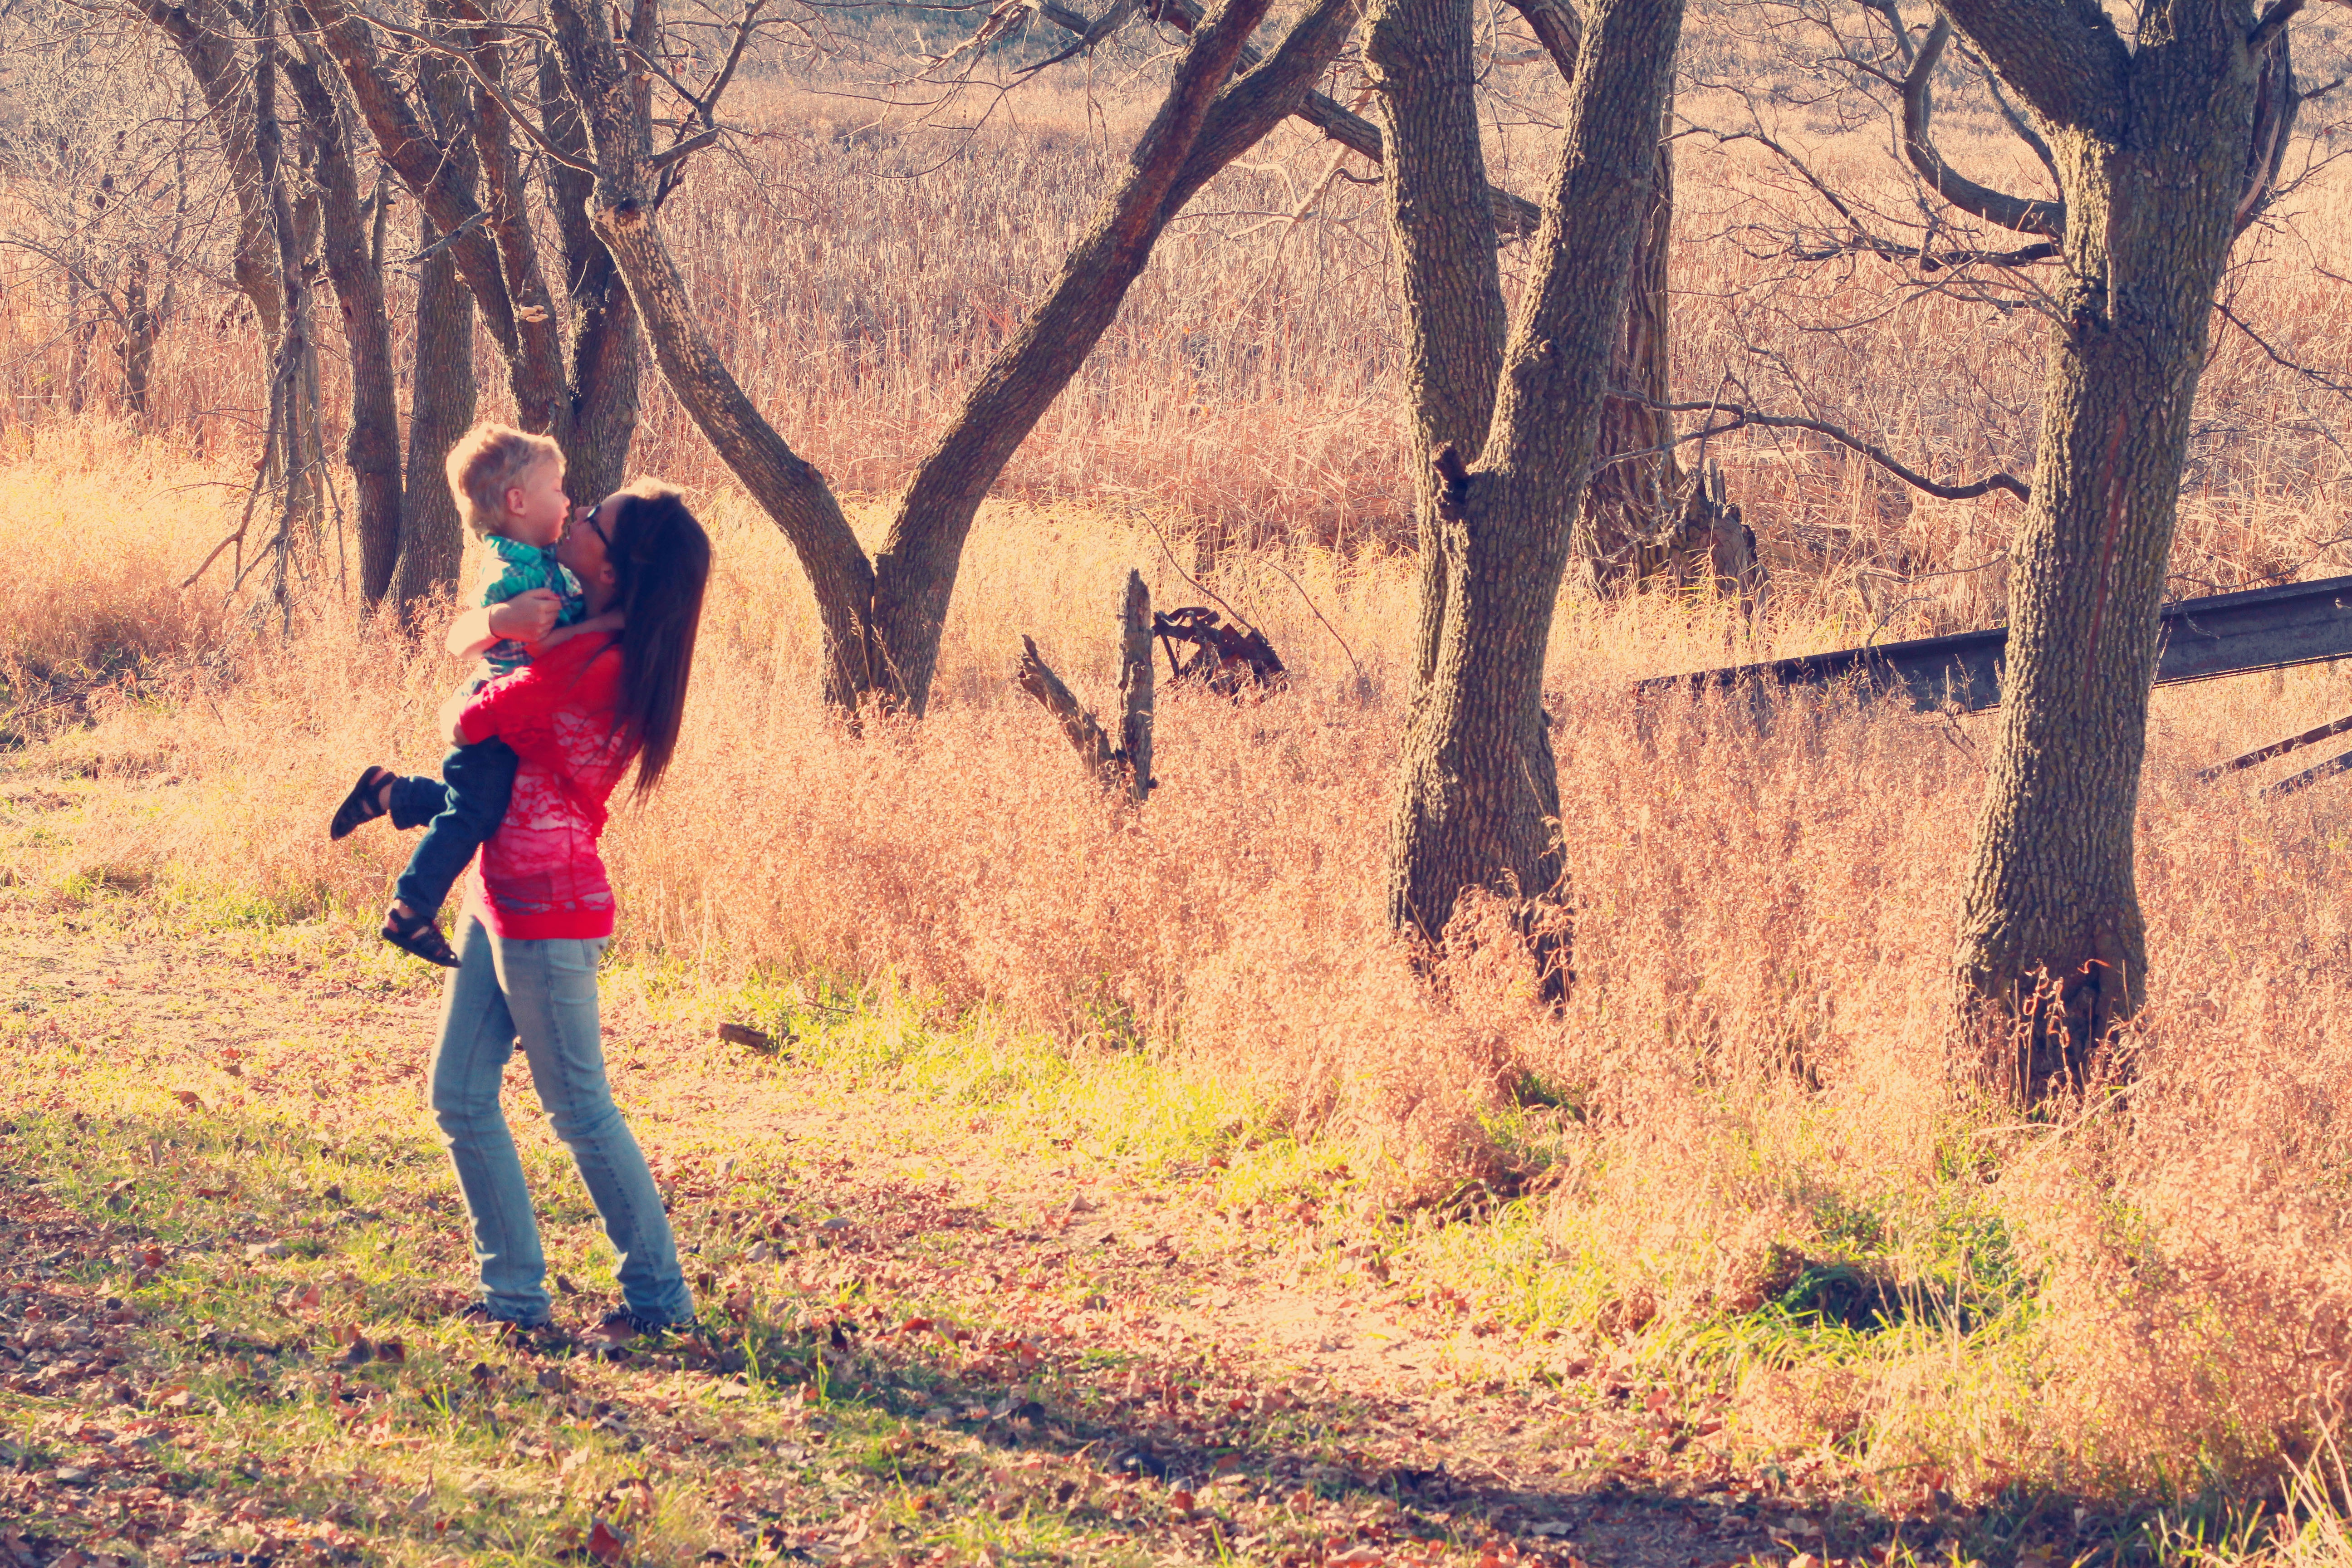
tree, nature, forest, people, meadow, sunlight, morning, love, autumn, child, season, holding hands, relationship, sports, woodland, habitat, pieces, sister, brother, broken family